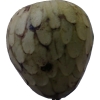
Label: cherimoya